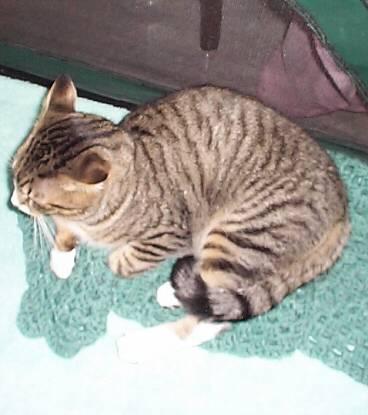
cat